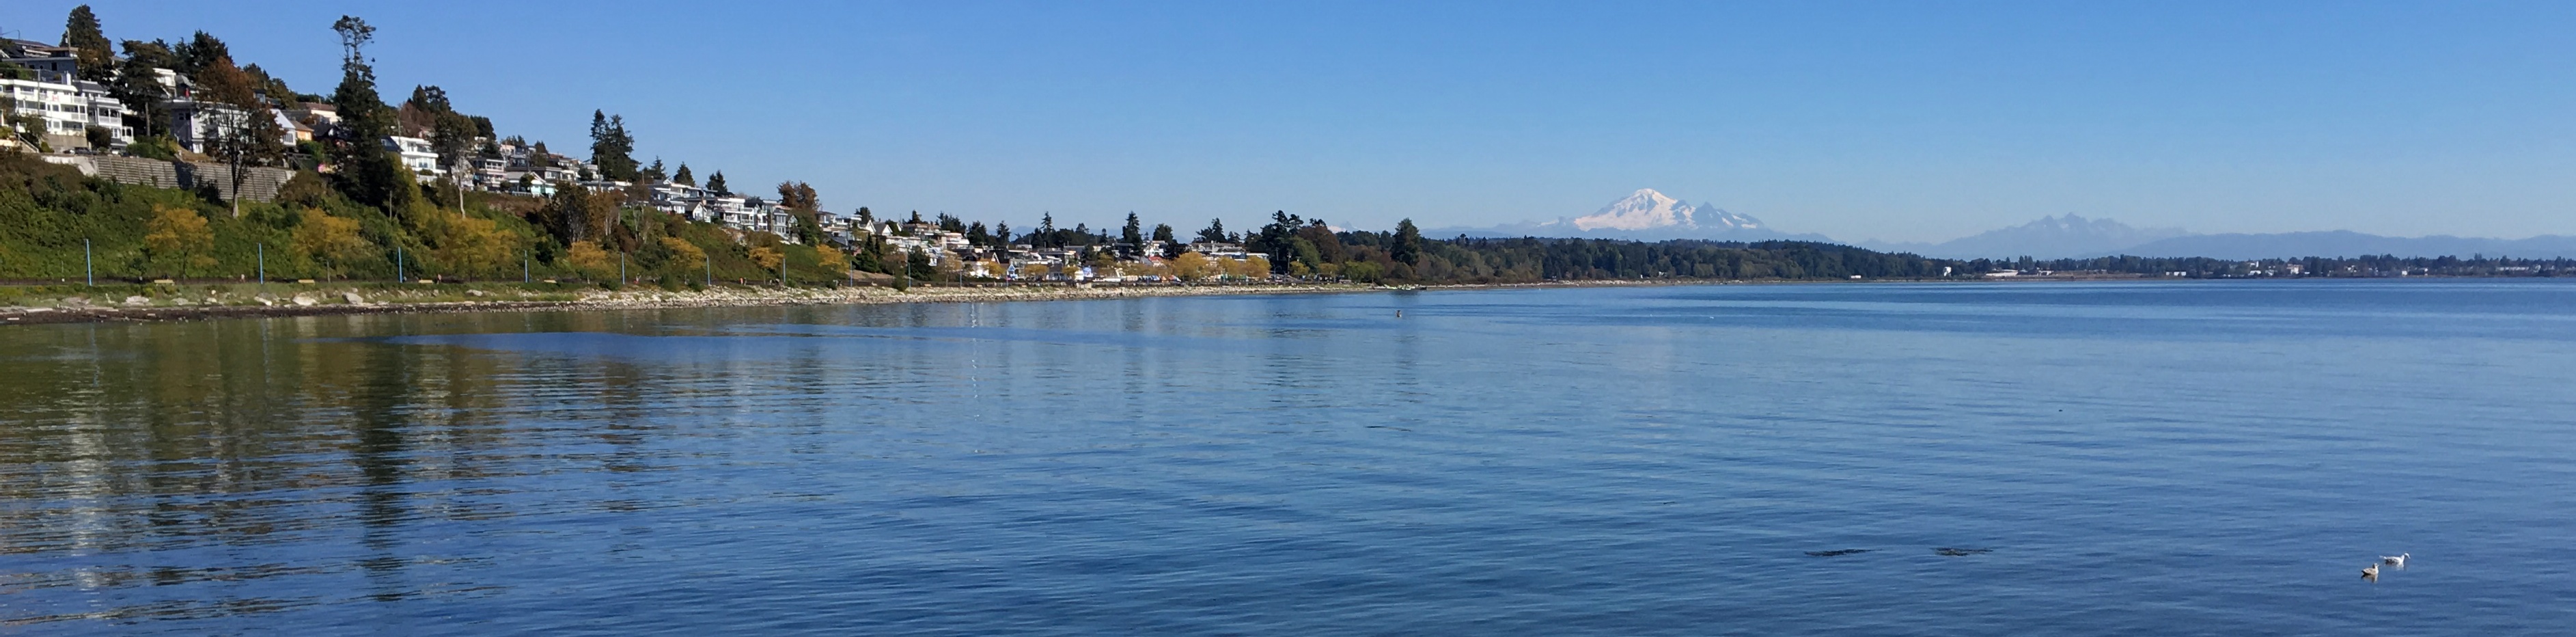
sea, coast, tree, water, ocean, sky, shore, lake, river, panorama, inlet, reflection, calm, bay, reservoir, waterway, body of water, bank, wetland, loch, state park, lake district, promontory, water resources, coastal and oceanic landforms